Georg David Anthon

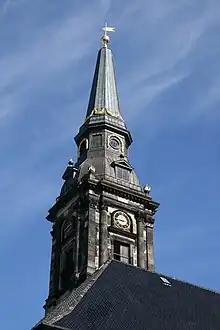
Tower of Christian's Church, Copenhagen

Georg "George" David Anthon (1 October 1714 – 30 August 1781) was a German-born Danish architect.